Vasa, Rajasthan

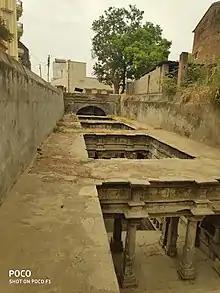

Vasa is a village in Sirohi District in Rajasthan state in India. It is 9 km from Swarupganj and 25 km from Abu Road and also known as Vasantpur or Vasantgarh. Vasa also has got a temple Laxminarayan Mandir whose foundation stone was laid by Mirabai.